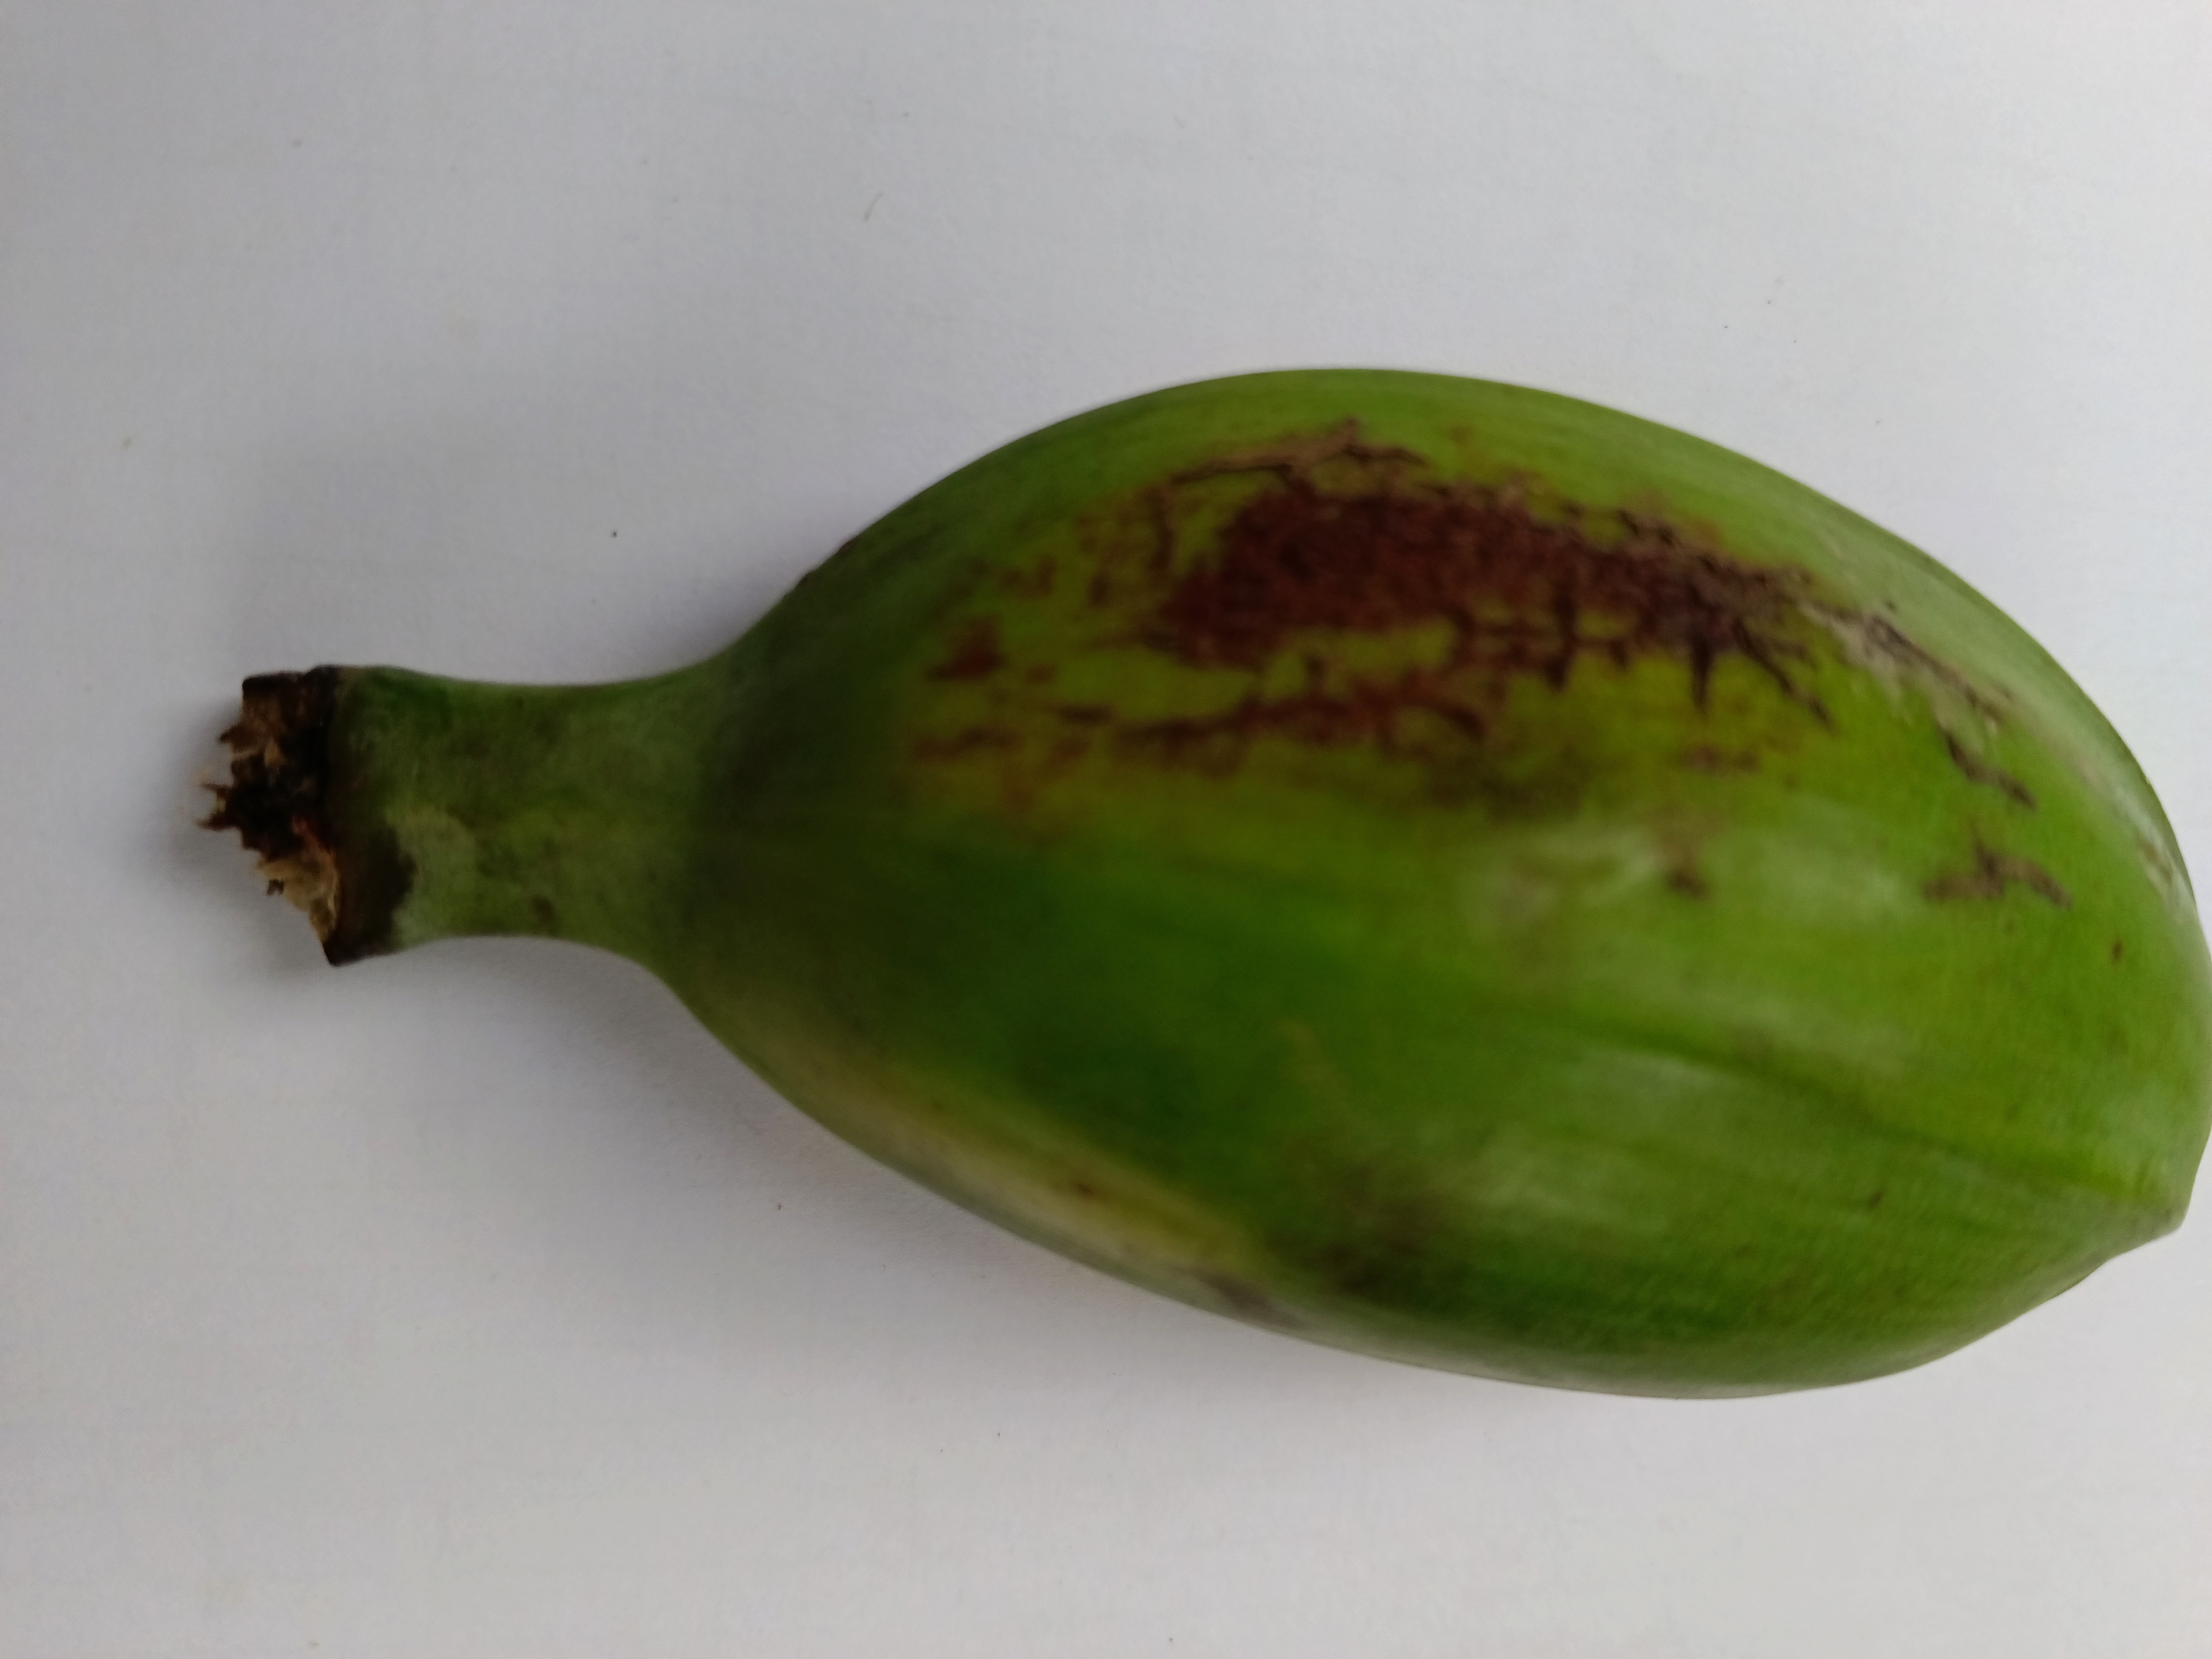
Banana variety: Bichi